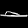
Label: Sandal